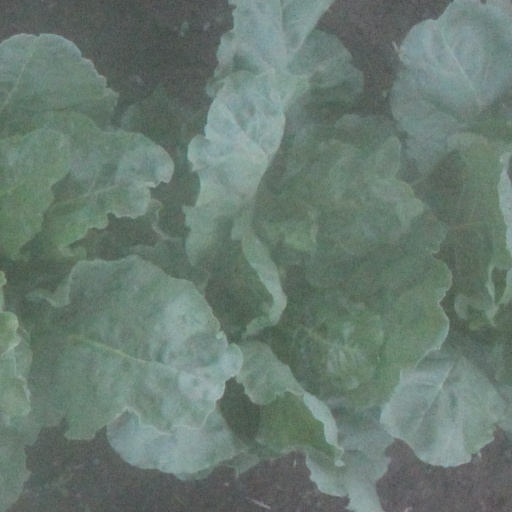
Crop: sugar beet